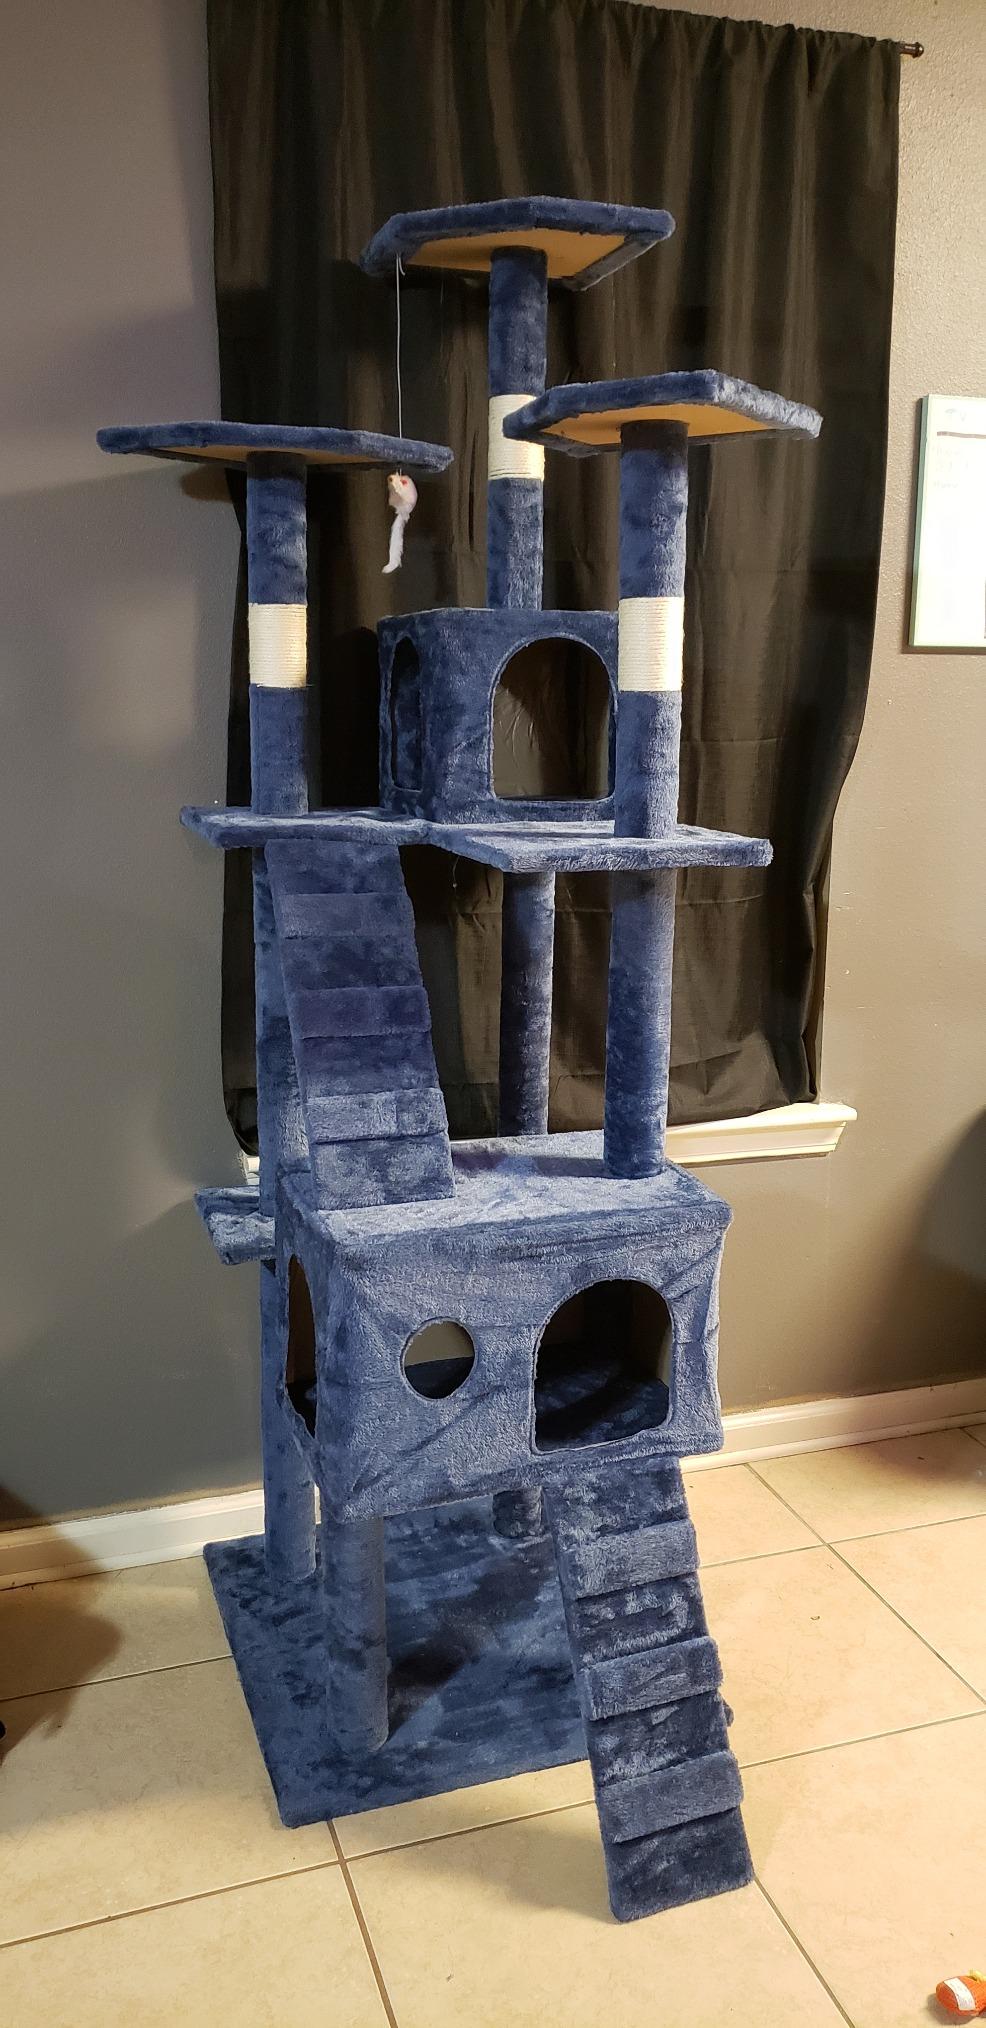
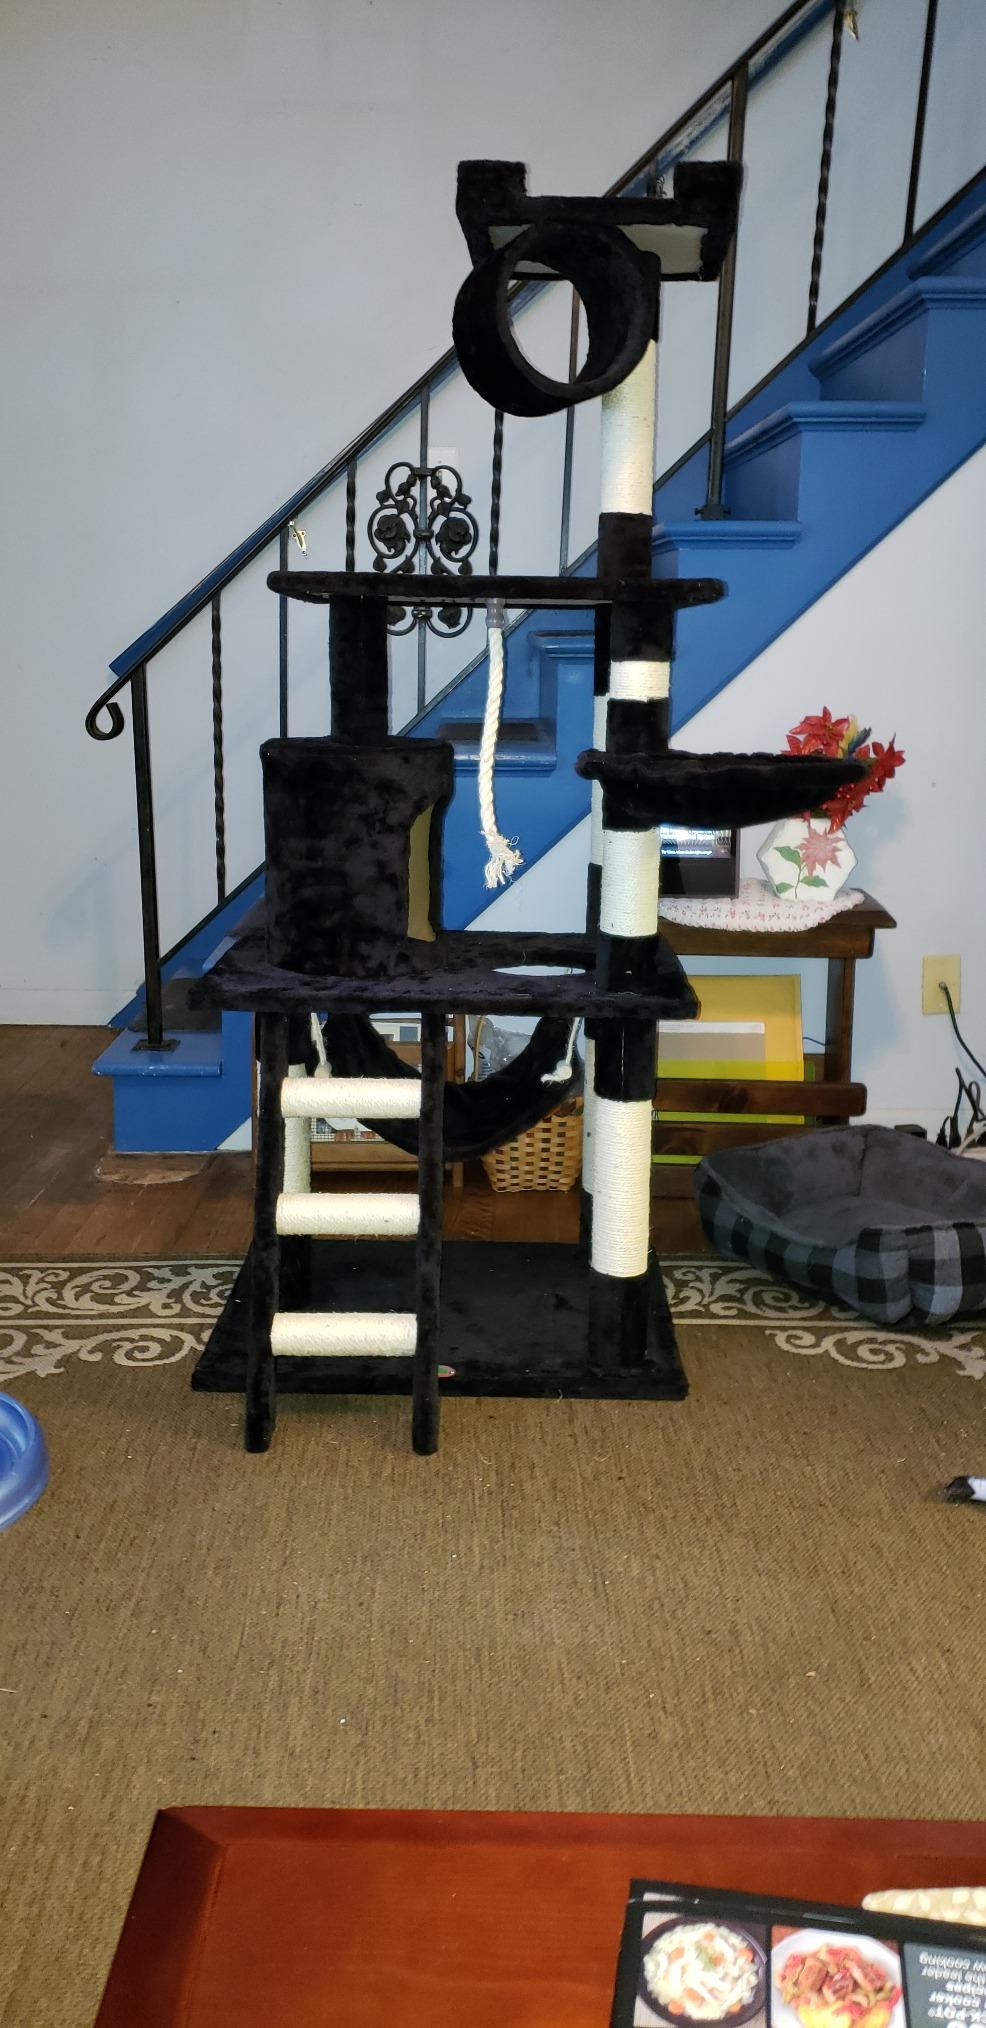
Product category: items_cat tree
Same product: no